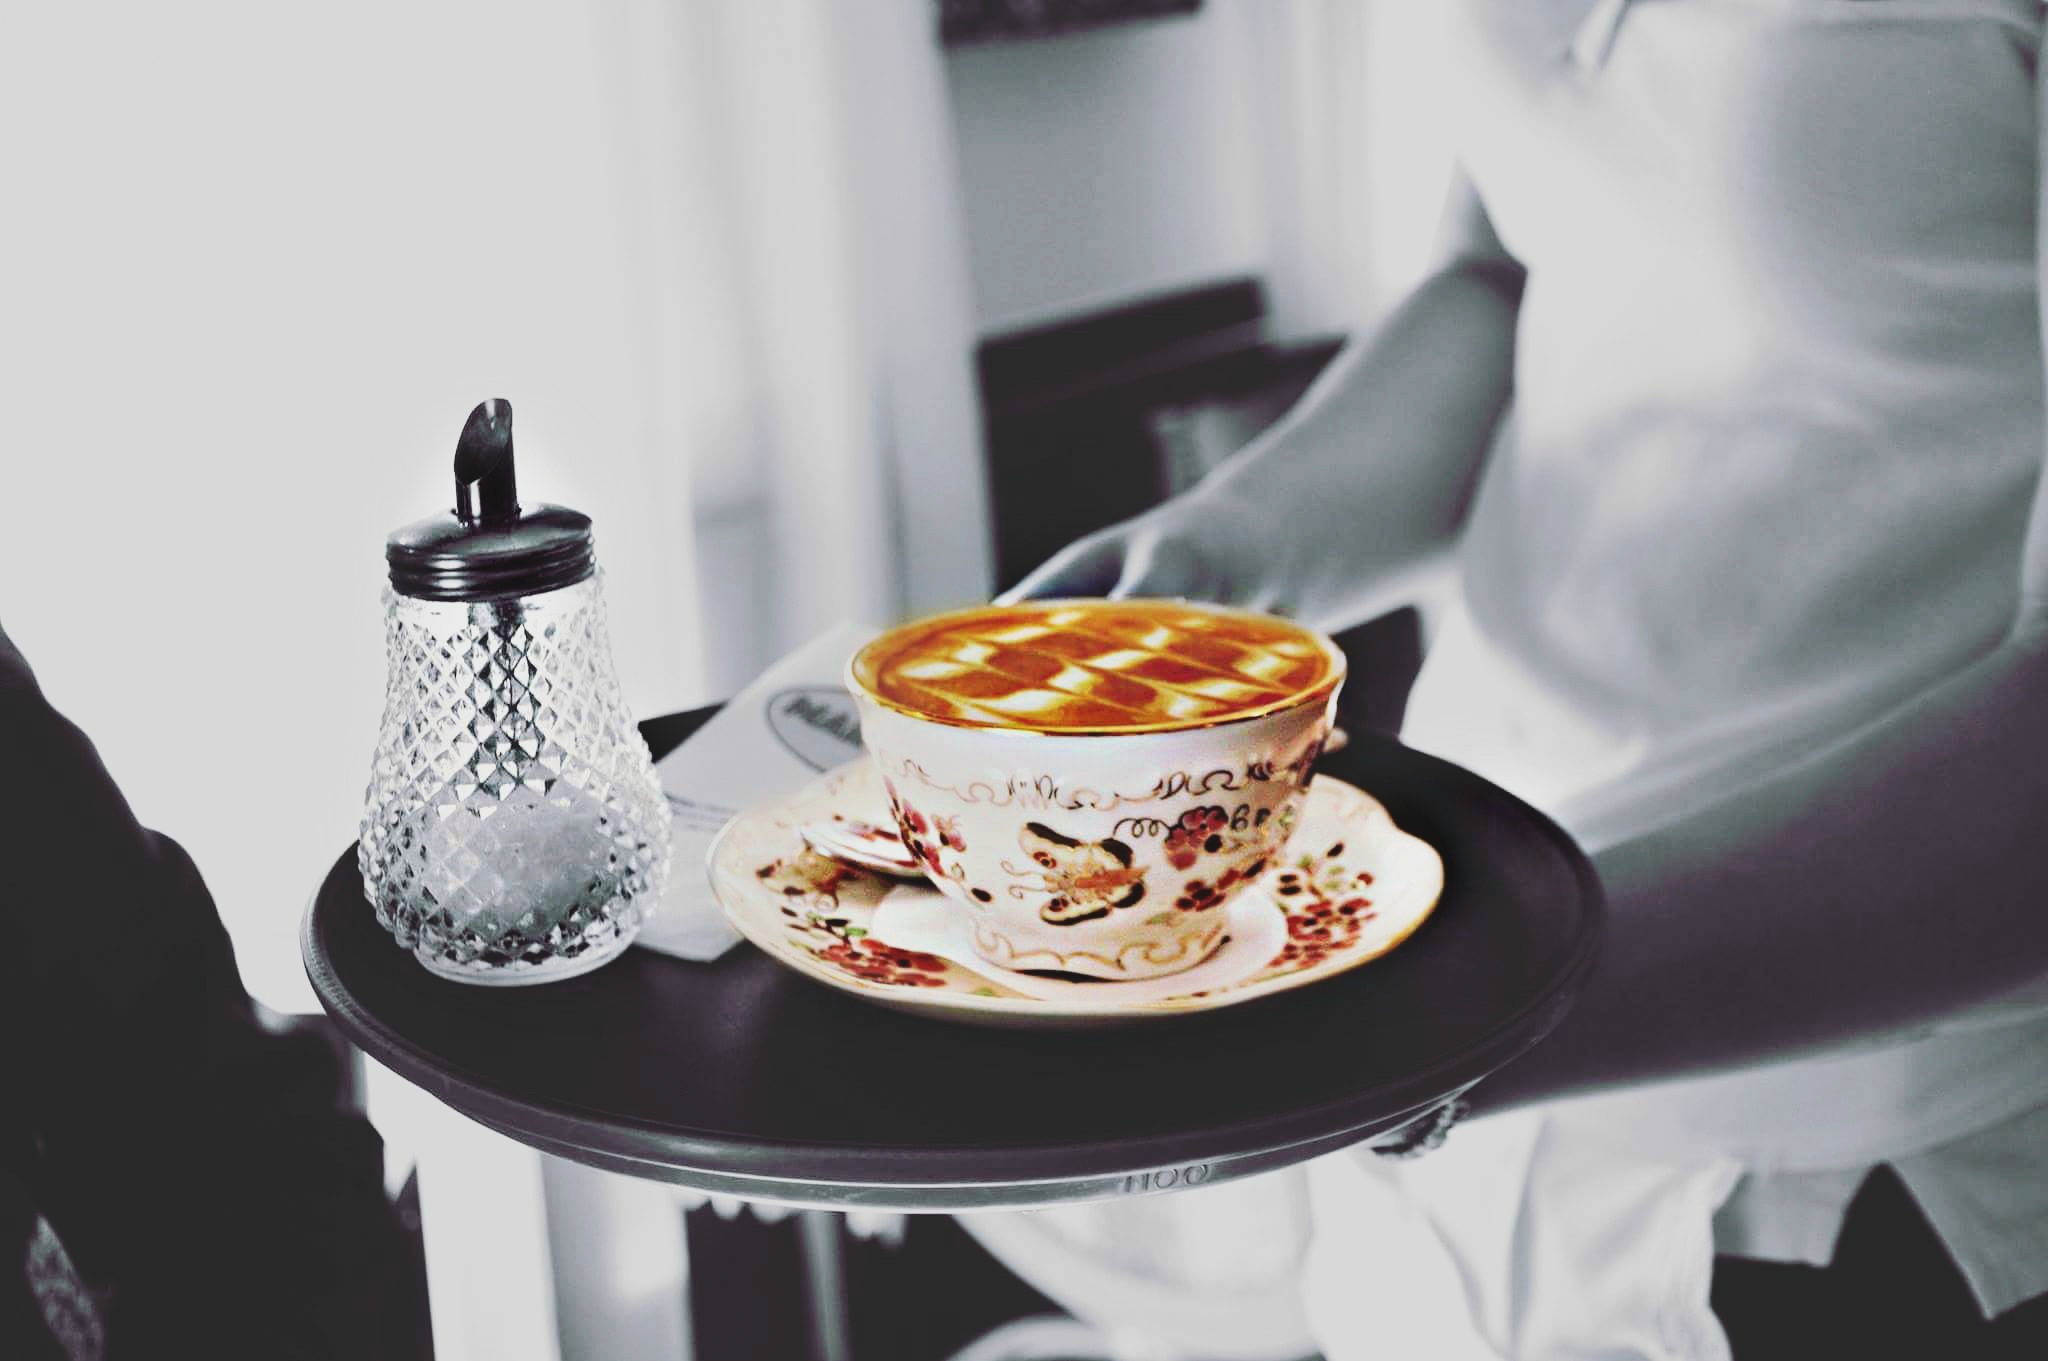
coffee, dish, meal, food, drink, breakfast, waiter, service